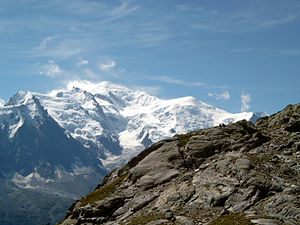
Arve-dalen / Galleri
"Arve-dalen er en dal langs Arve-floden i de franske alper i Haute-Savoie-departementet i Frankrig. Floden Arve giver navn til Arve-dalen. Arve-dalens øverste del benævnes nogen gange ""Chamonix-dalen"".